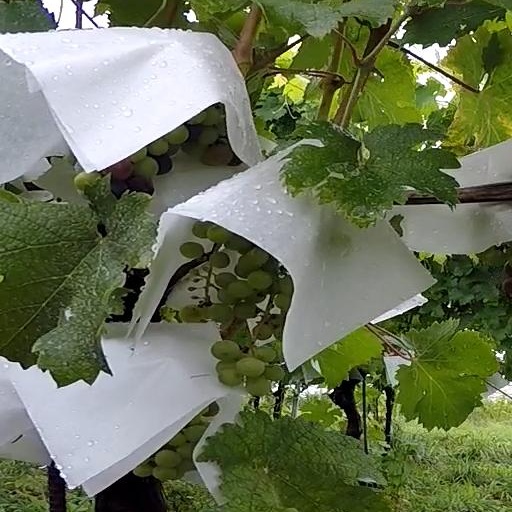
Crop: grape